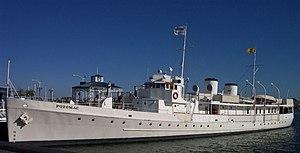
Liste complète des 135 National Historic Landmarks de Californie.
Dans l'histoire de la présidence des États-Unis, les présidents ont souvent disposé d'un yacht officiel, le plus souvent armé par l'US Navy. Ceci fut favorisé par la proximité de Washington, D.C. de la baie de Chesapeake où se jette le Potomac et par une tradition de yachting des milieux aisés américains de la côte nord-est dès le milieu du XIXᵉ siècle. Le yacht servait également à échapper à la chaleur étouffante des mois d'été à Washington et permettait des déplacements le long de la côte Atlantique.
L'USS Potomac (AG-25), anciennement USCGC Electra, était le yacht présidentiel de Franklin Delano Roosevelt de 1936 jusqu'à sa mort en 1945.